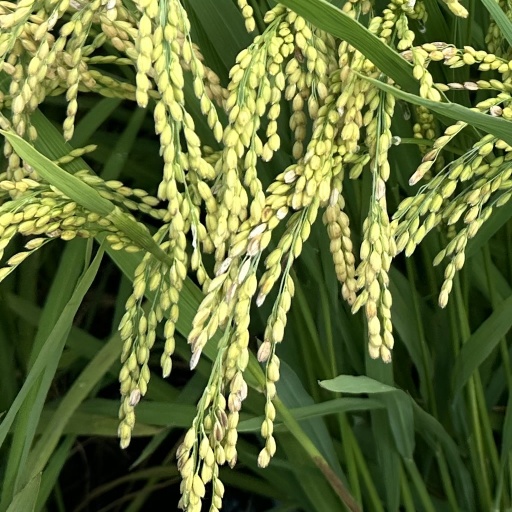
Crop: rice